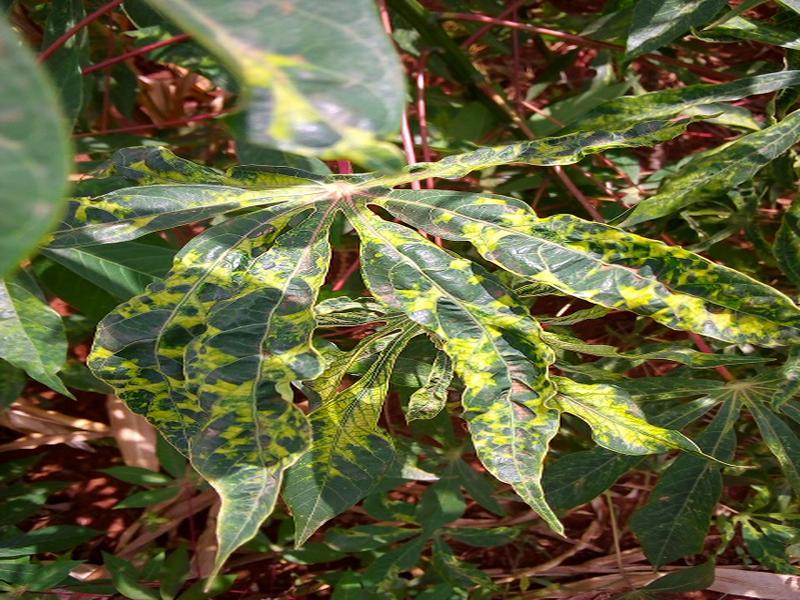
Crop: cassava
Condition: mosaic_disease